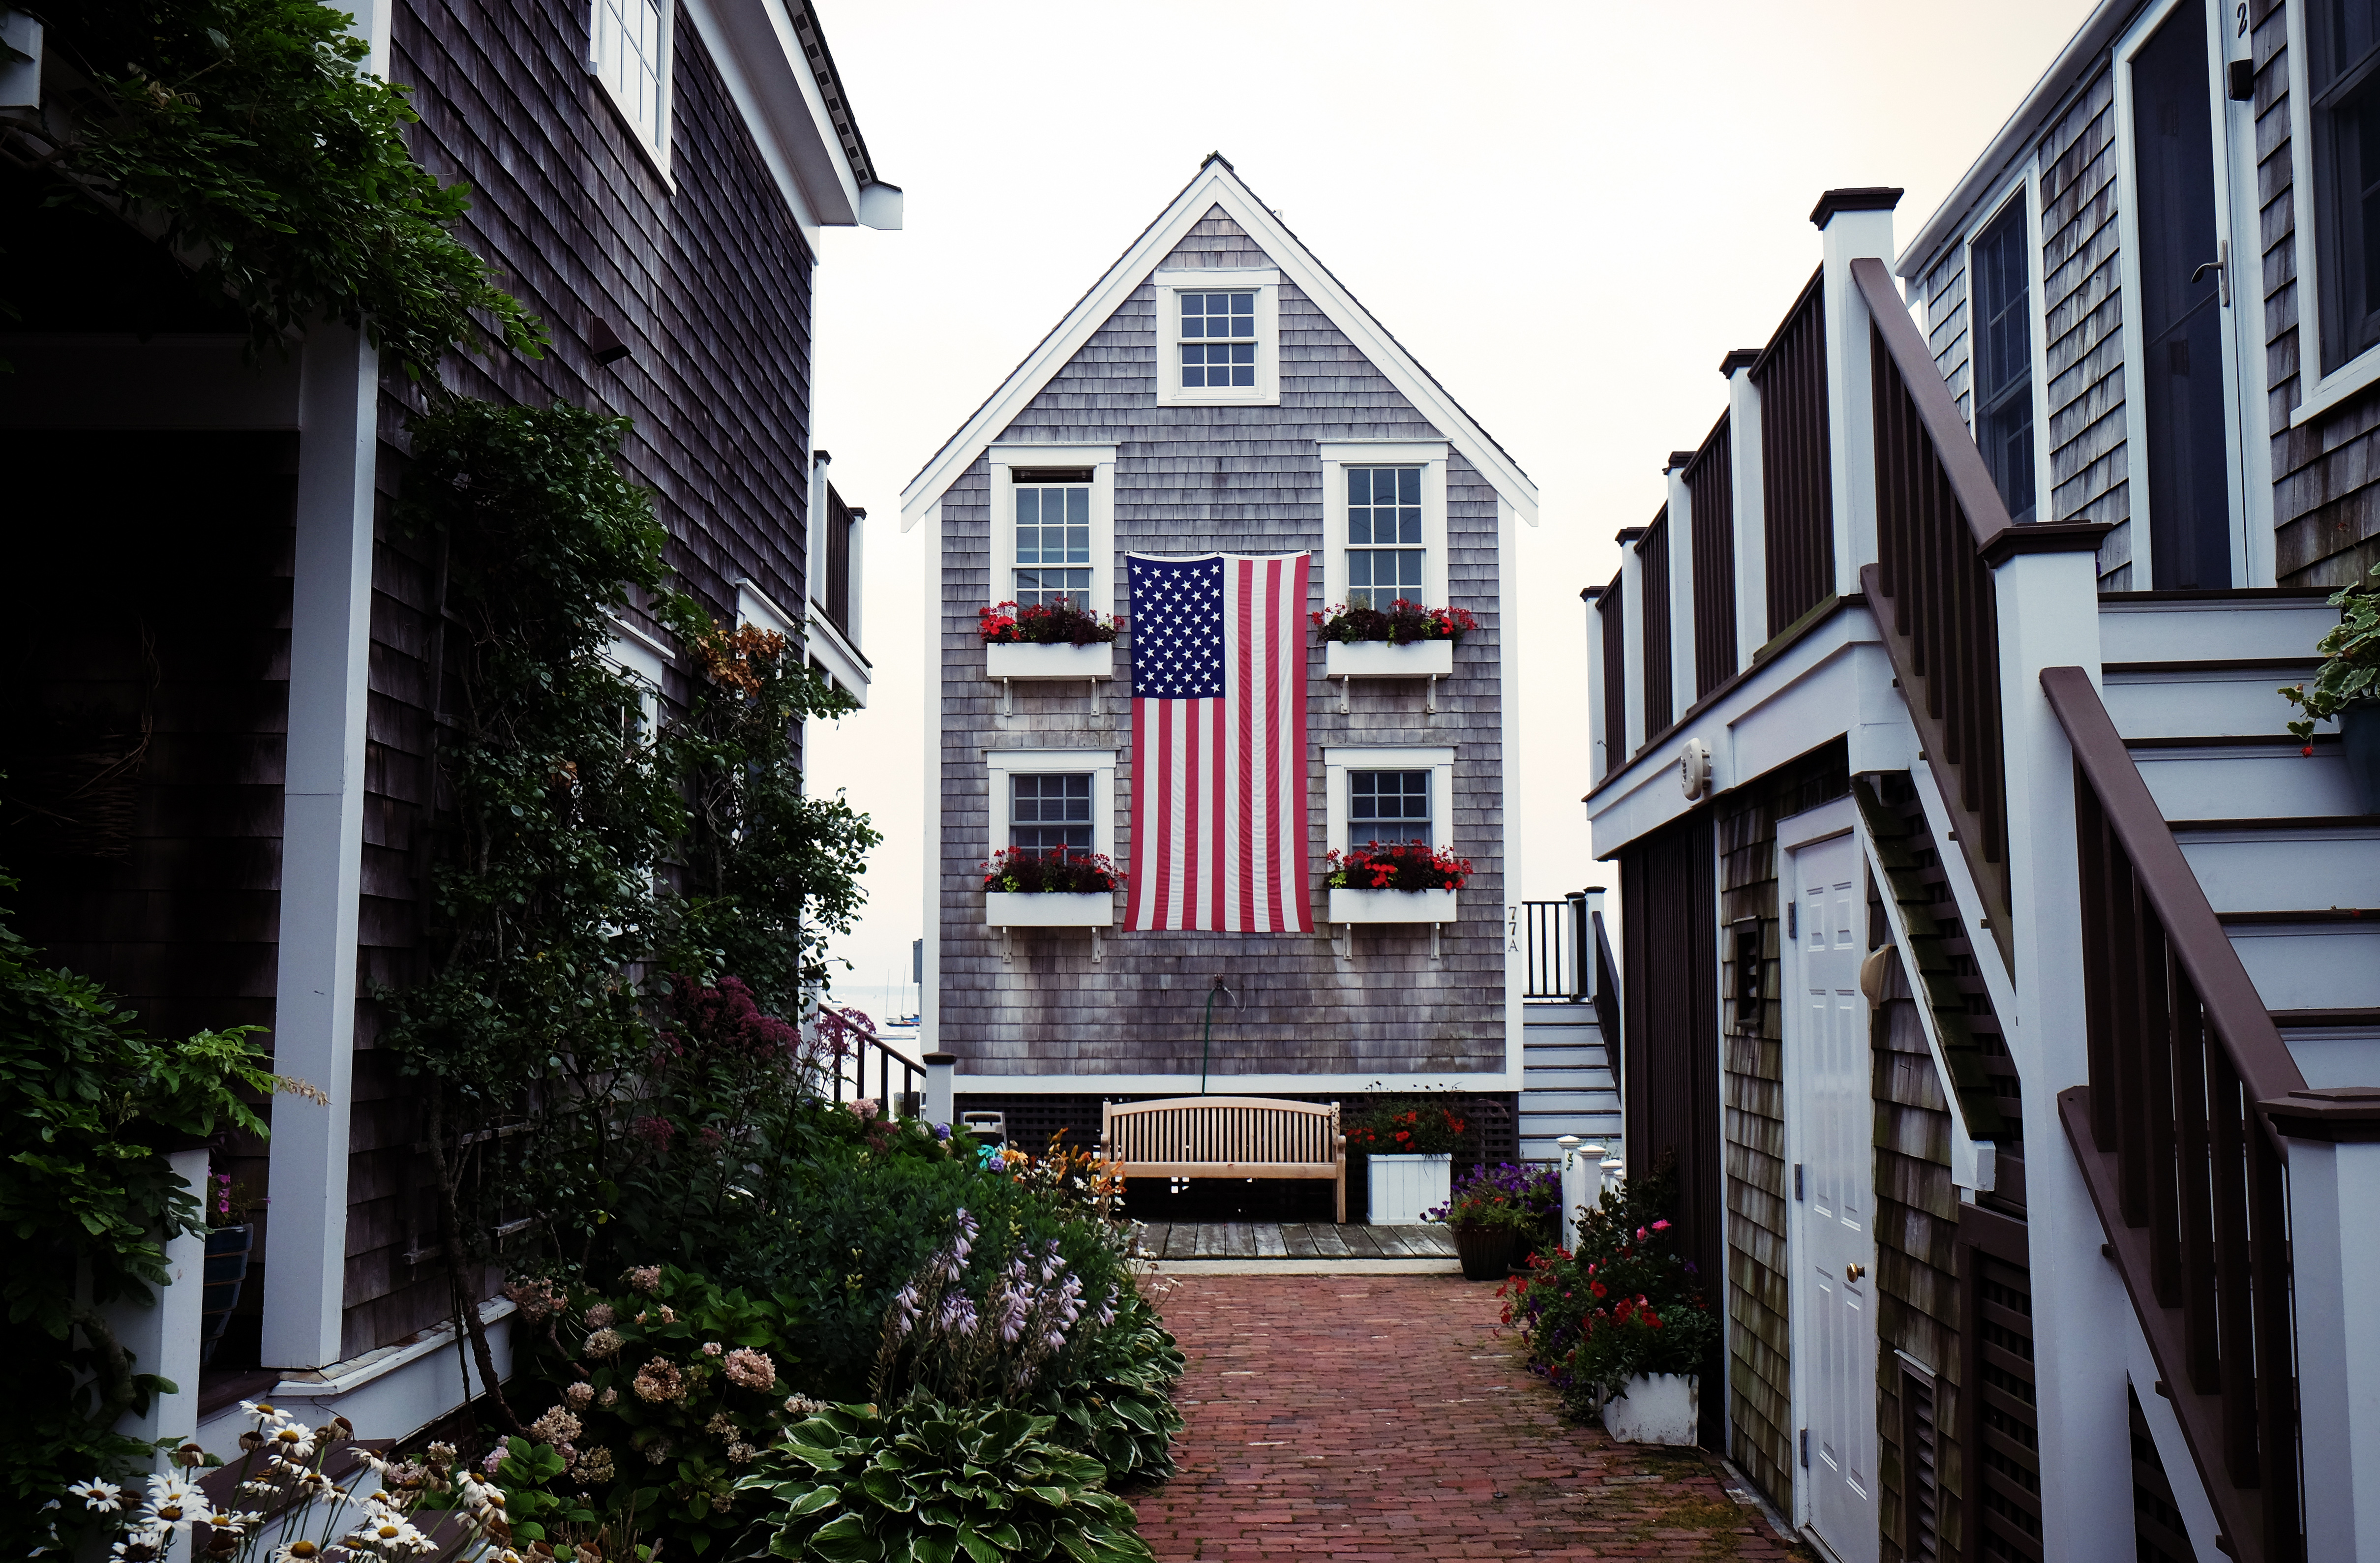
architecture, road, bench, street, house, town, building, alley, city, home, downtown, suburb, cottage, flag, usa, facade, apartment, tower block, flowers, courtyard, estate, condominium, neighbourhood, urban area, residential area, human settlement